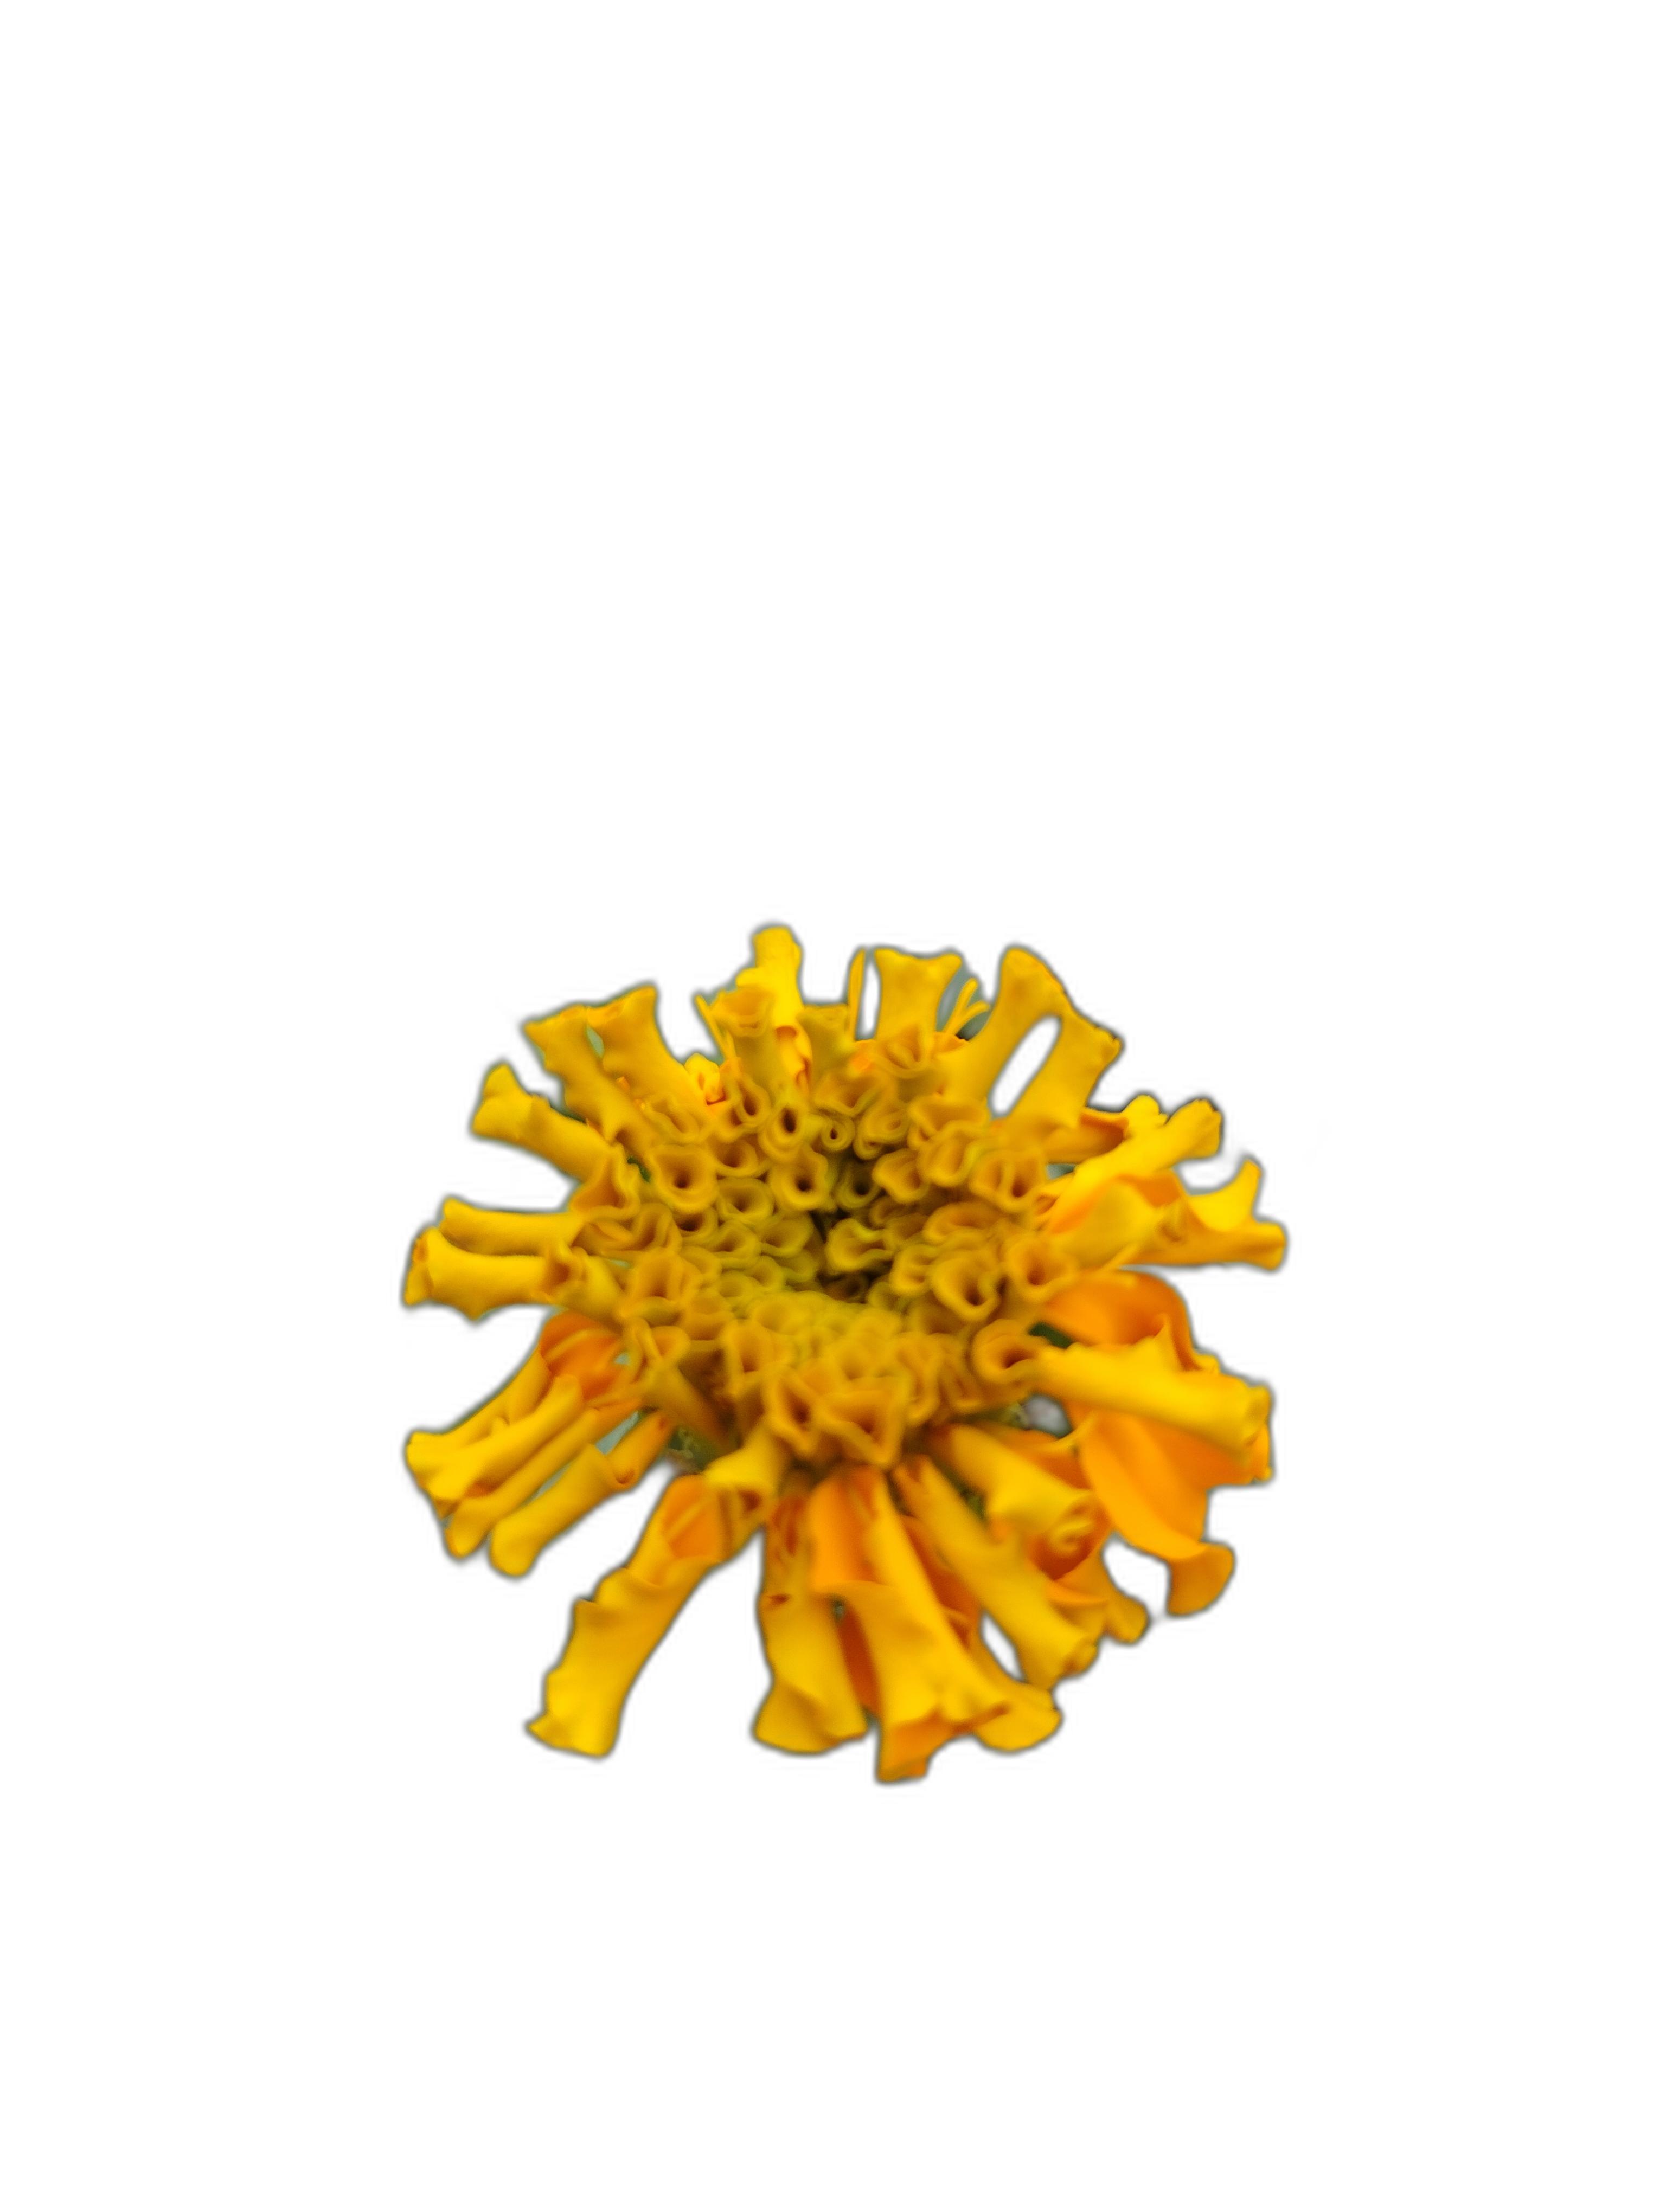
Label: Marigold